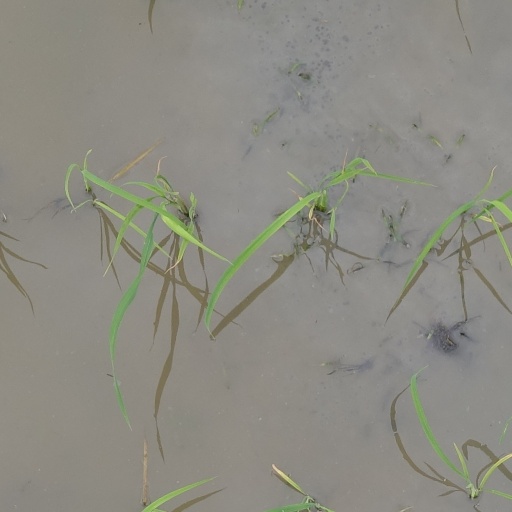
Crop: rice